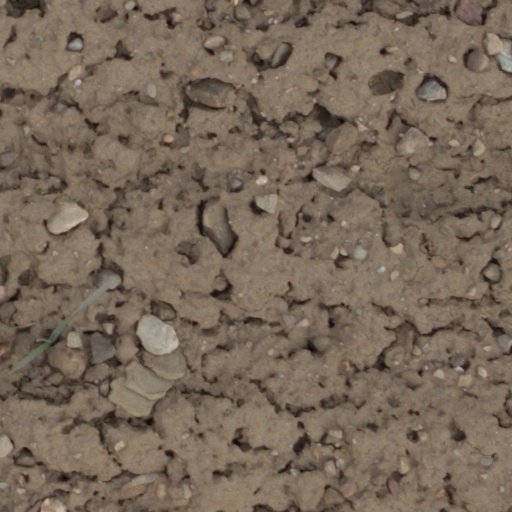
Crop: wheat